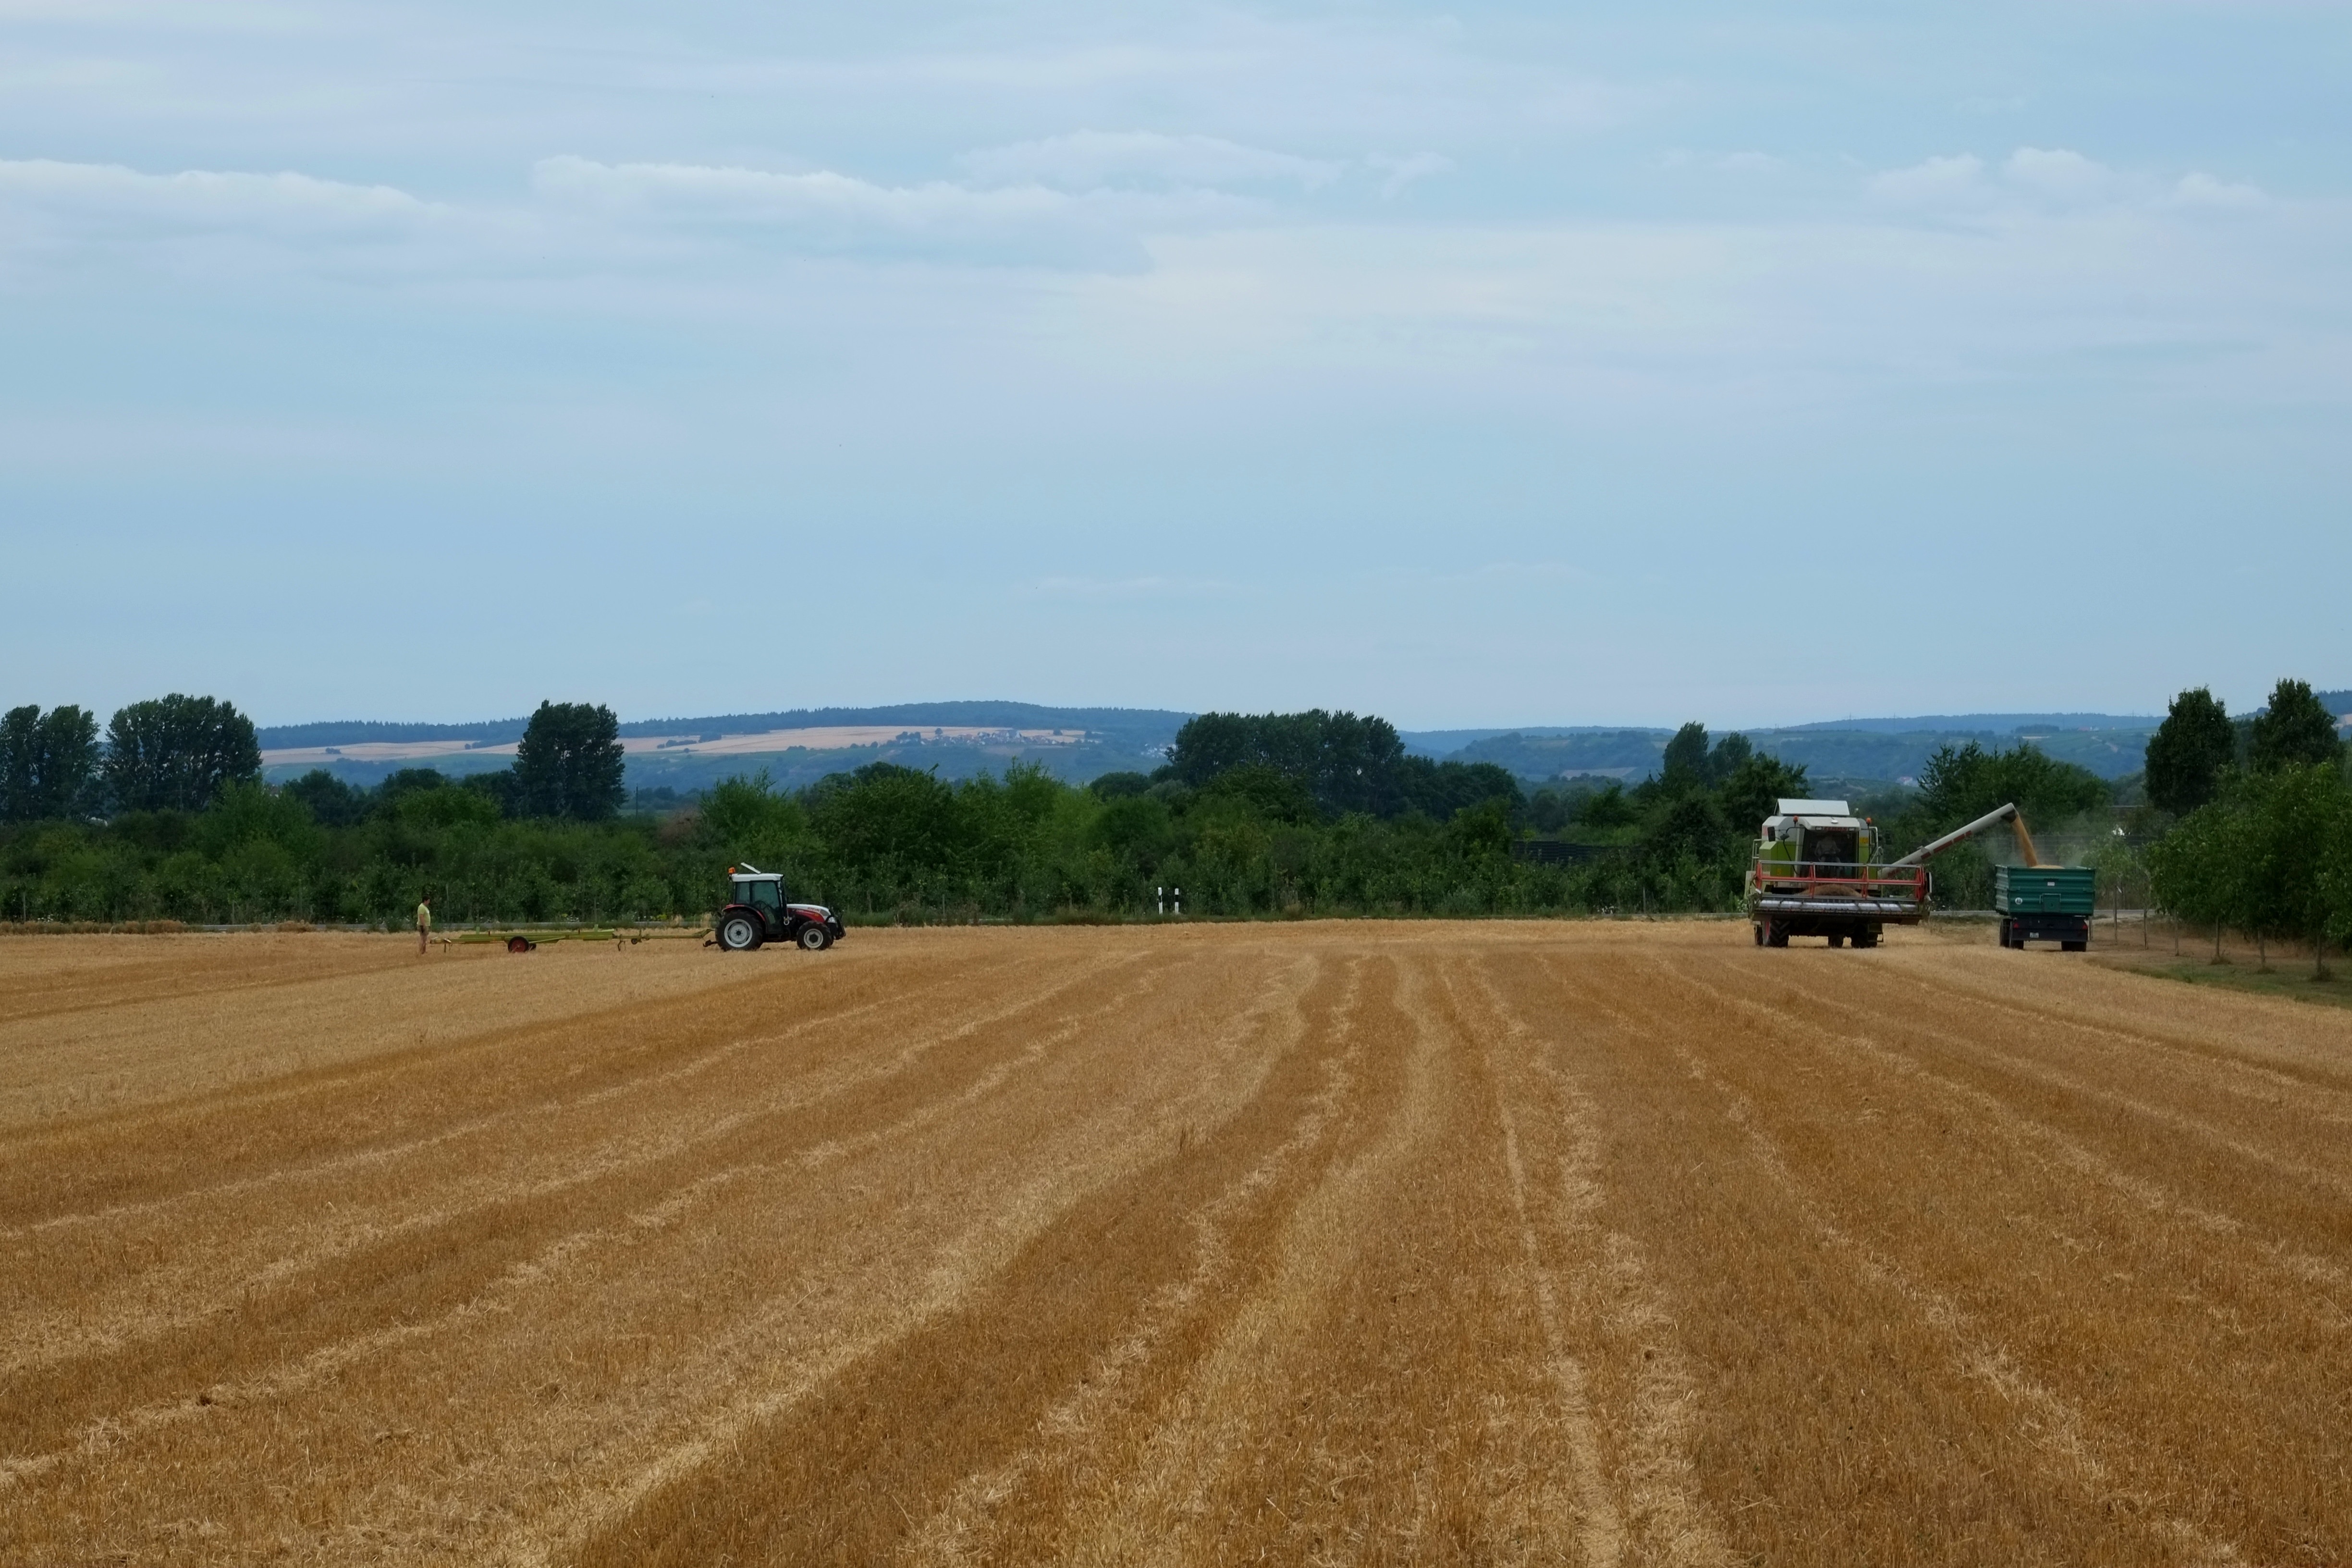
landscape, nature, road, tractor, field, farm, prairie, highway, asphalt, summer, dirt road, transport, harvest, crop, soil, agriculture, plain, stubble, fields, grassland, infrastructure, wide, cereals, tractors, harvested, mow, trailers, harvester, steppe, arable, rural area, field crops, harvest time, grass family, land lot